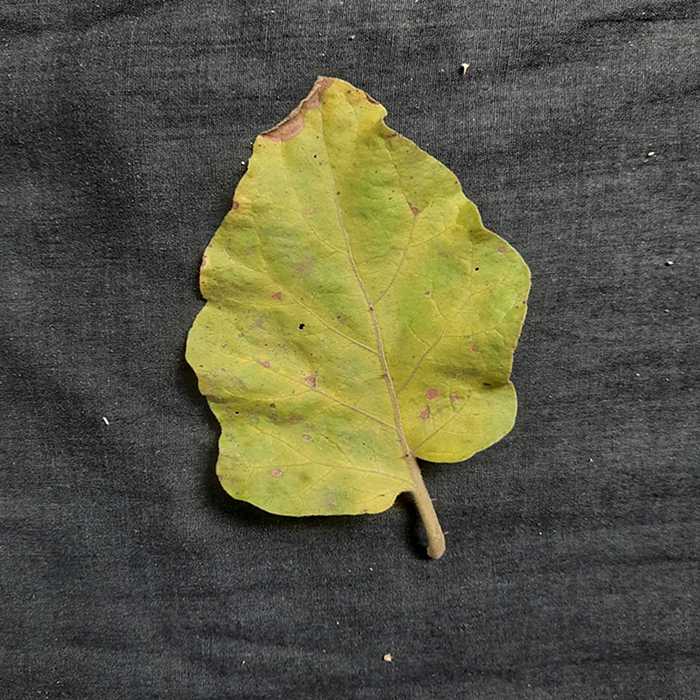
Plant: Eggplant
Label: Eggplant verticillium wilt